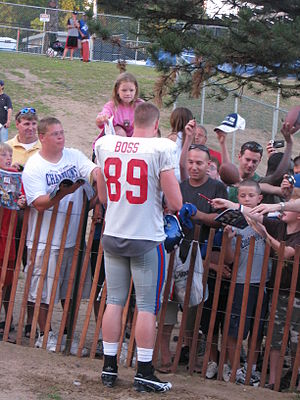
Kevin Boss
Kevin Boss giver autografer
Kevin Boss er en amerikansk tidligere footballspiller. Han blev draftet til NFL i 2007, og har tidligere spillet for New York Giants, Oakland Raiders og Kansas City Chiefs.